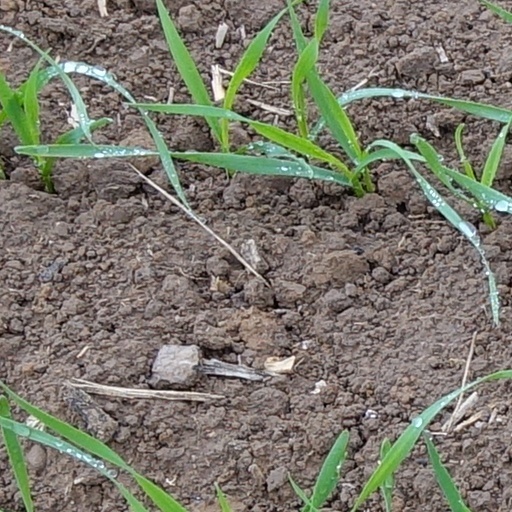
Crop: wheat